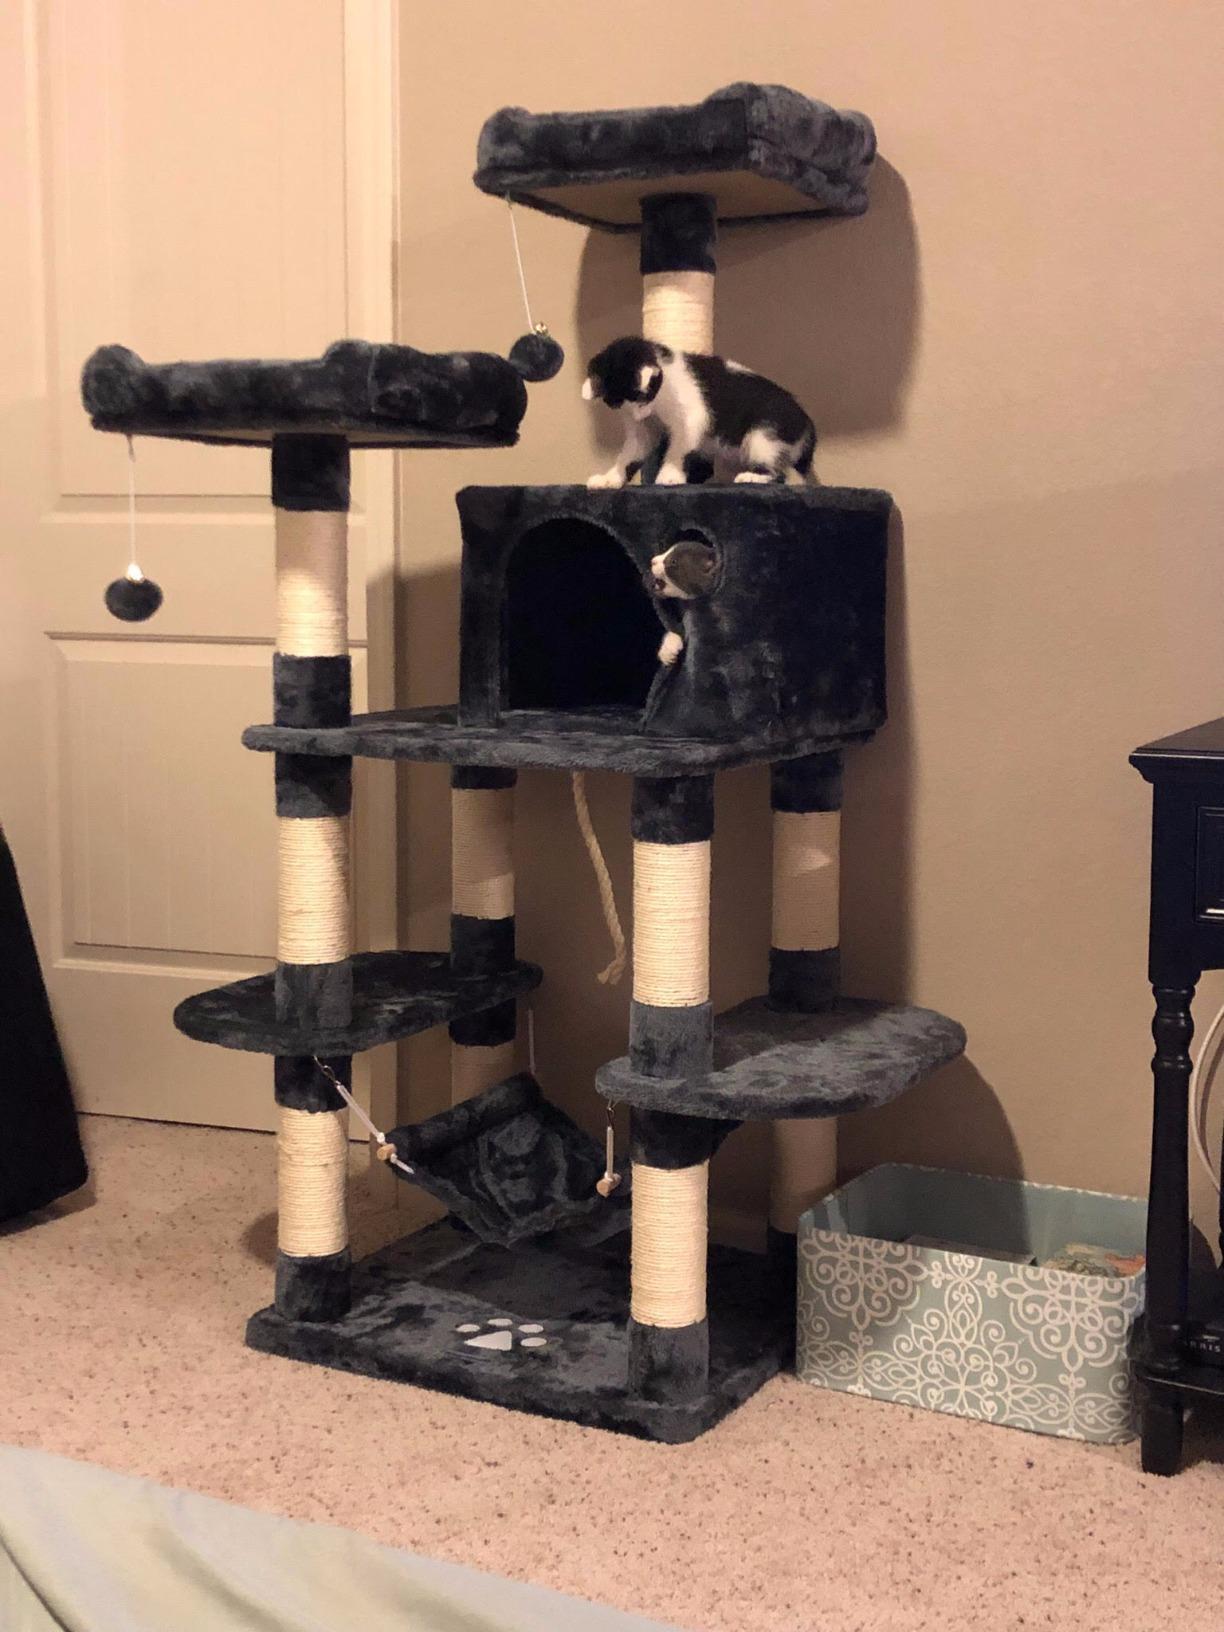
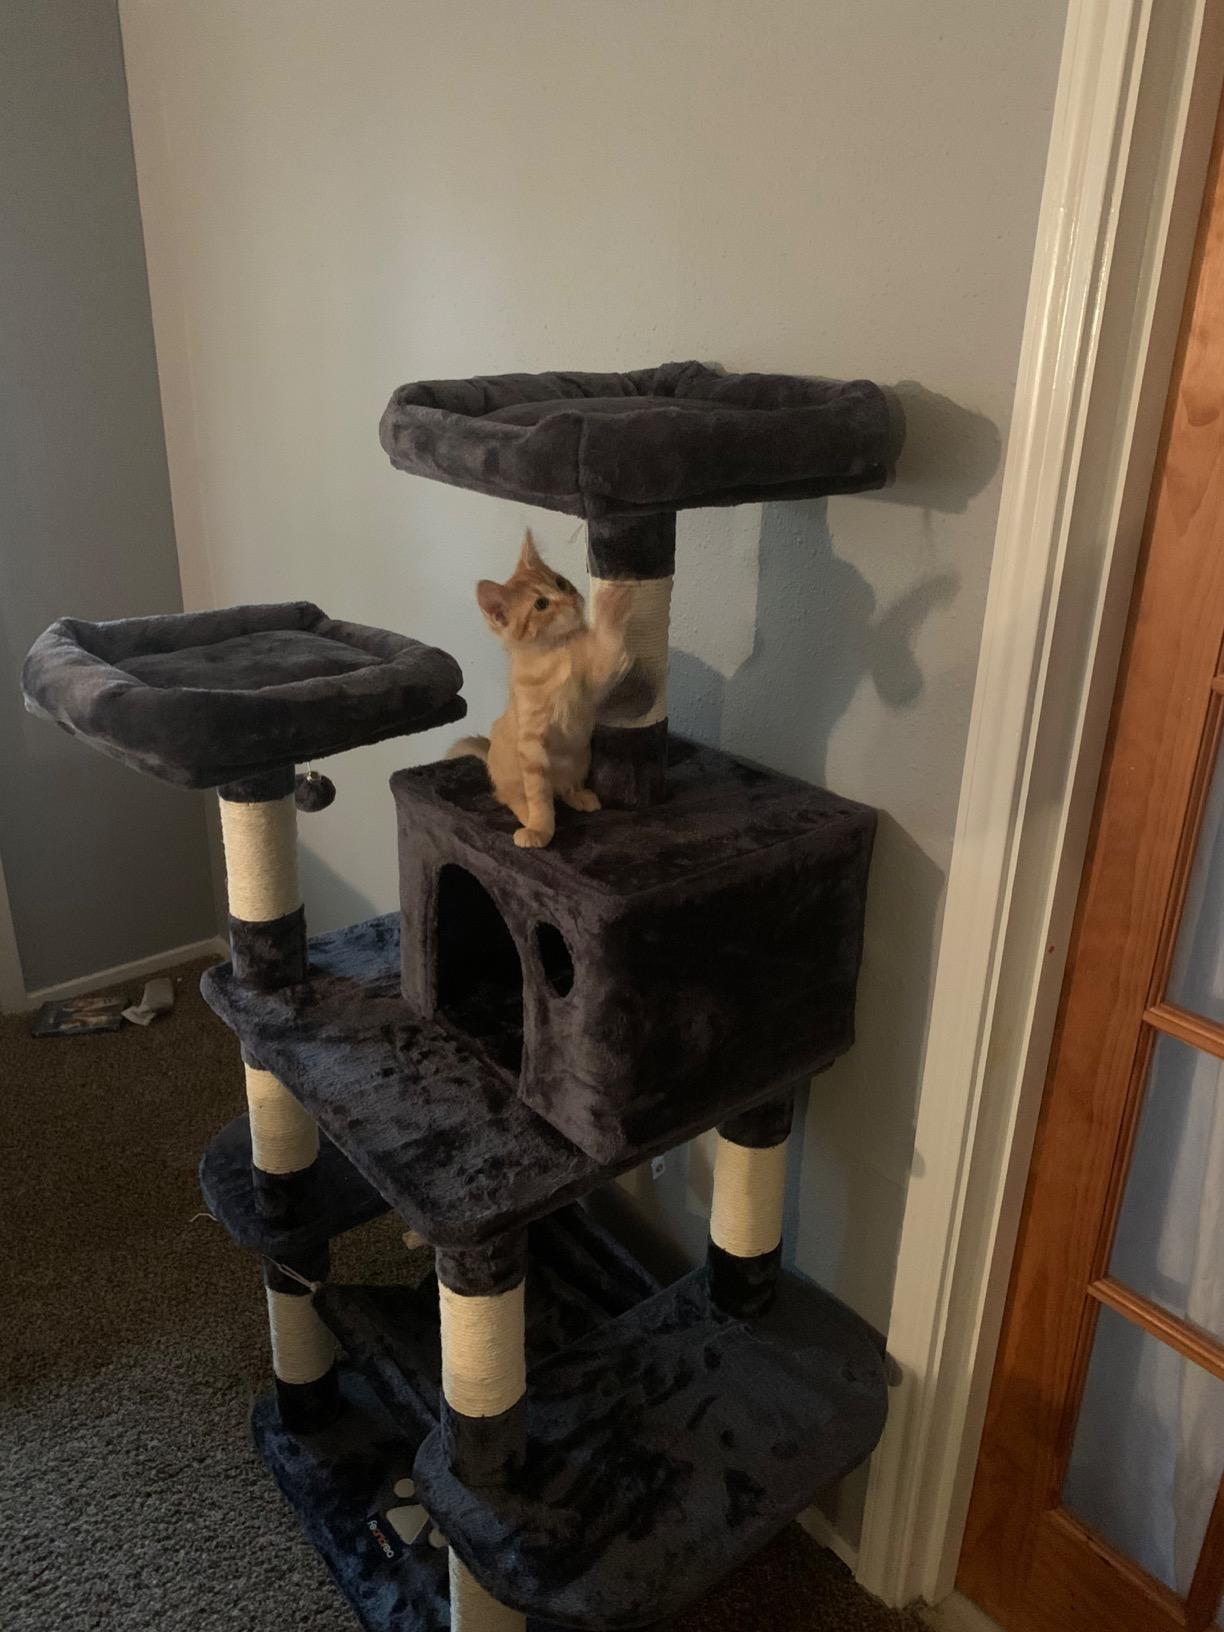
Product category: items_cat tree
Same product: yes